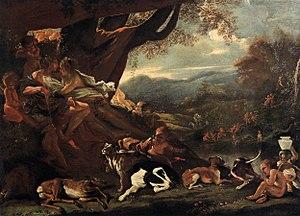
Pietro Testa dit le Lucchesino né à Lucques en 1617, mort à Rome en 1650 est un peintre et graveur italien actif au XVIIᵉ siècle.